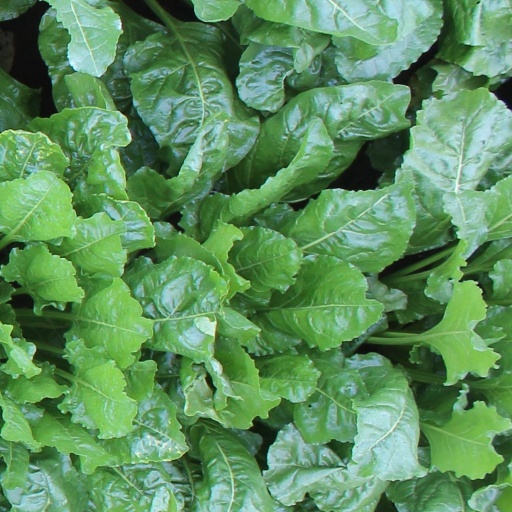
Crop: sugar beet